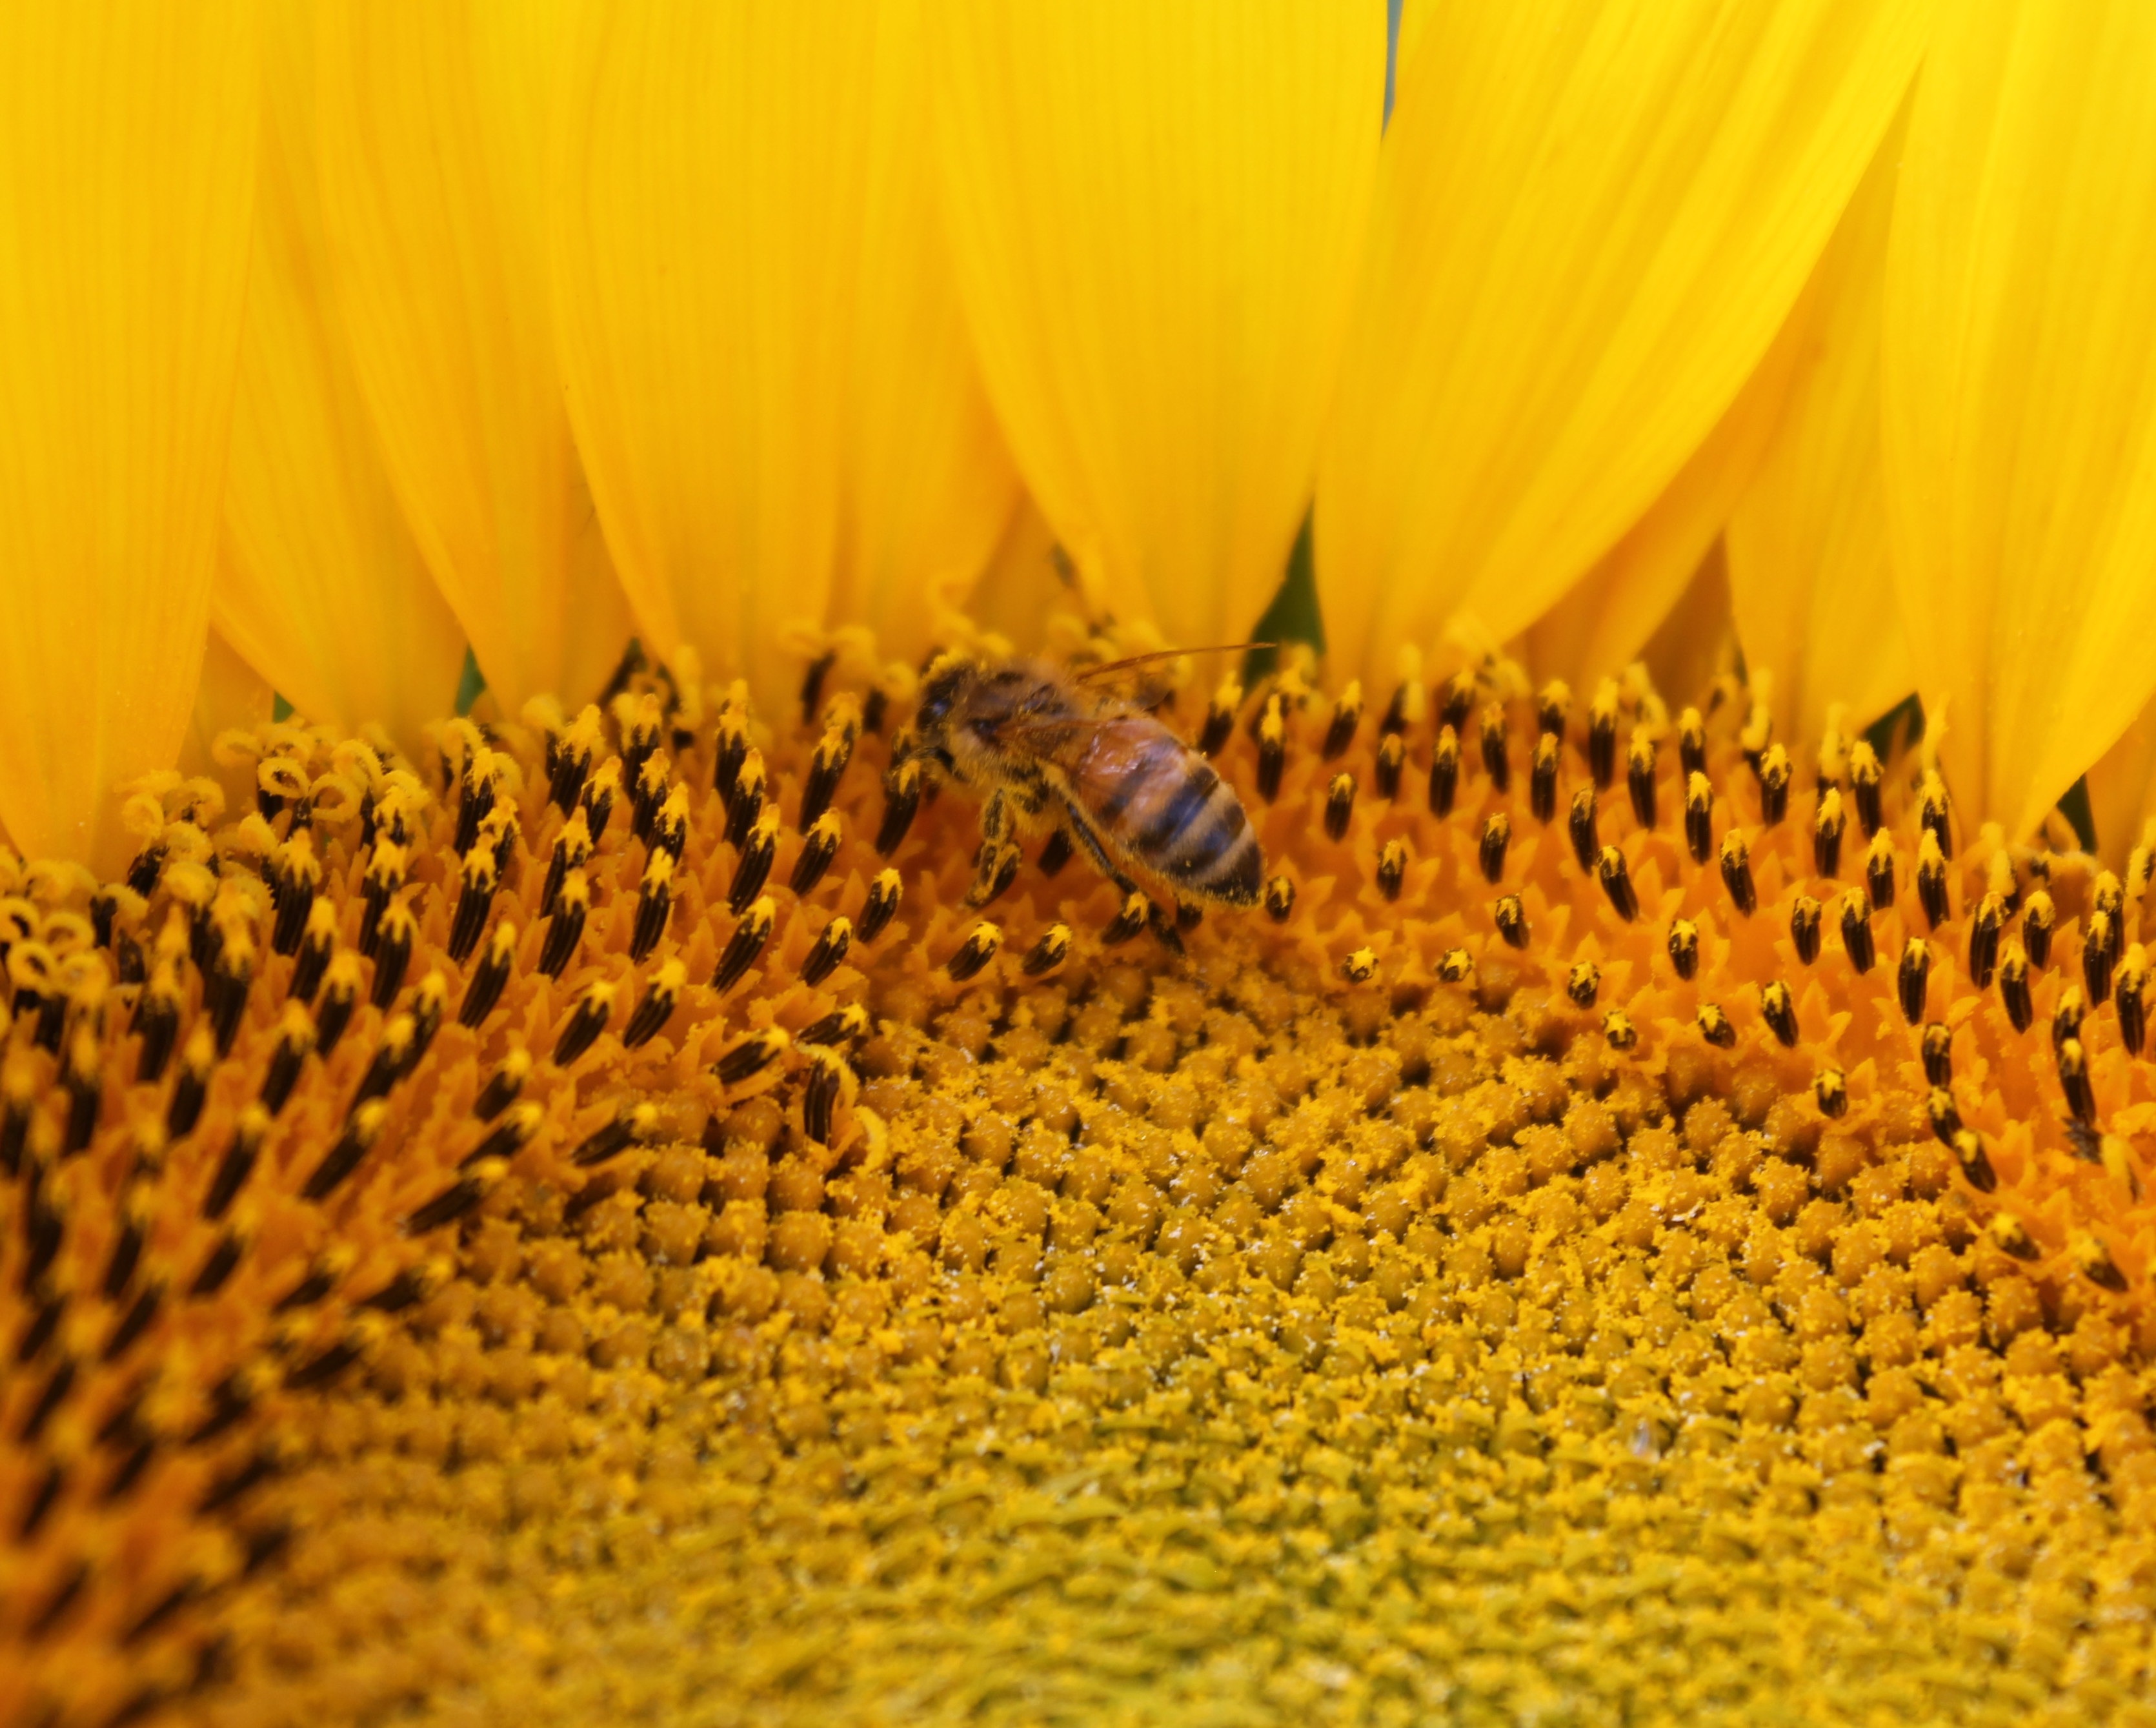
plant, field, photography, flower, petal, pollen, insect, botany, yellow, flora, fauna, sunflower, invertebrate, close up, bee, honeybee, nectar, macro photography, flowering plant, honey bee, daisy family, beekeeping, sunflower seed, plant stem, land plant, membrane winged insect